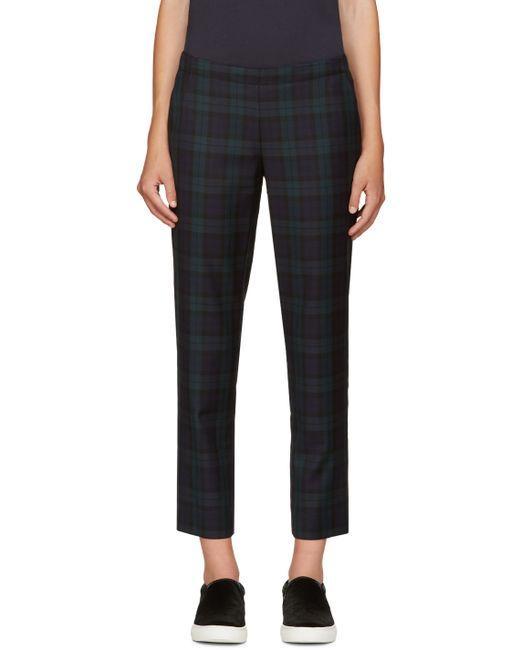
lässige Baumwollhose mit Karomuster für Mädchen